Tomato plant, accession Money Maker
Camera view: vertical (180 deg); turntable rotation: 30 degrees
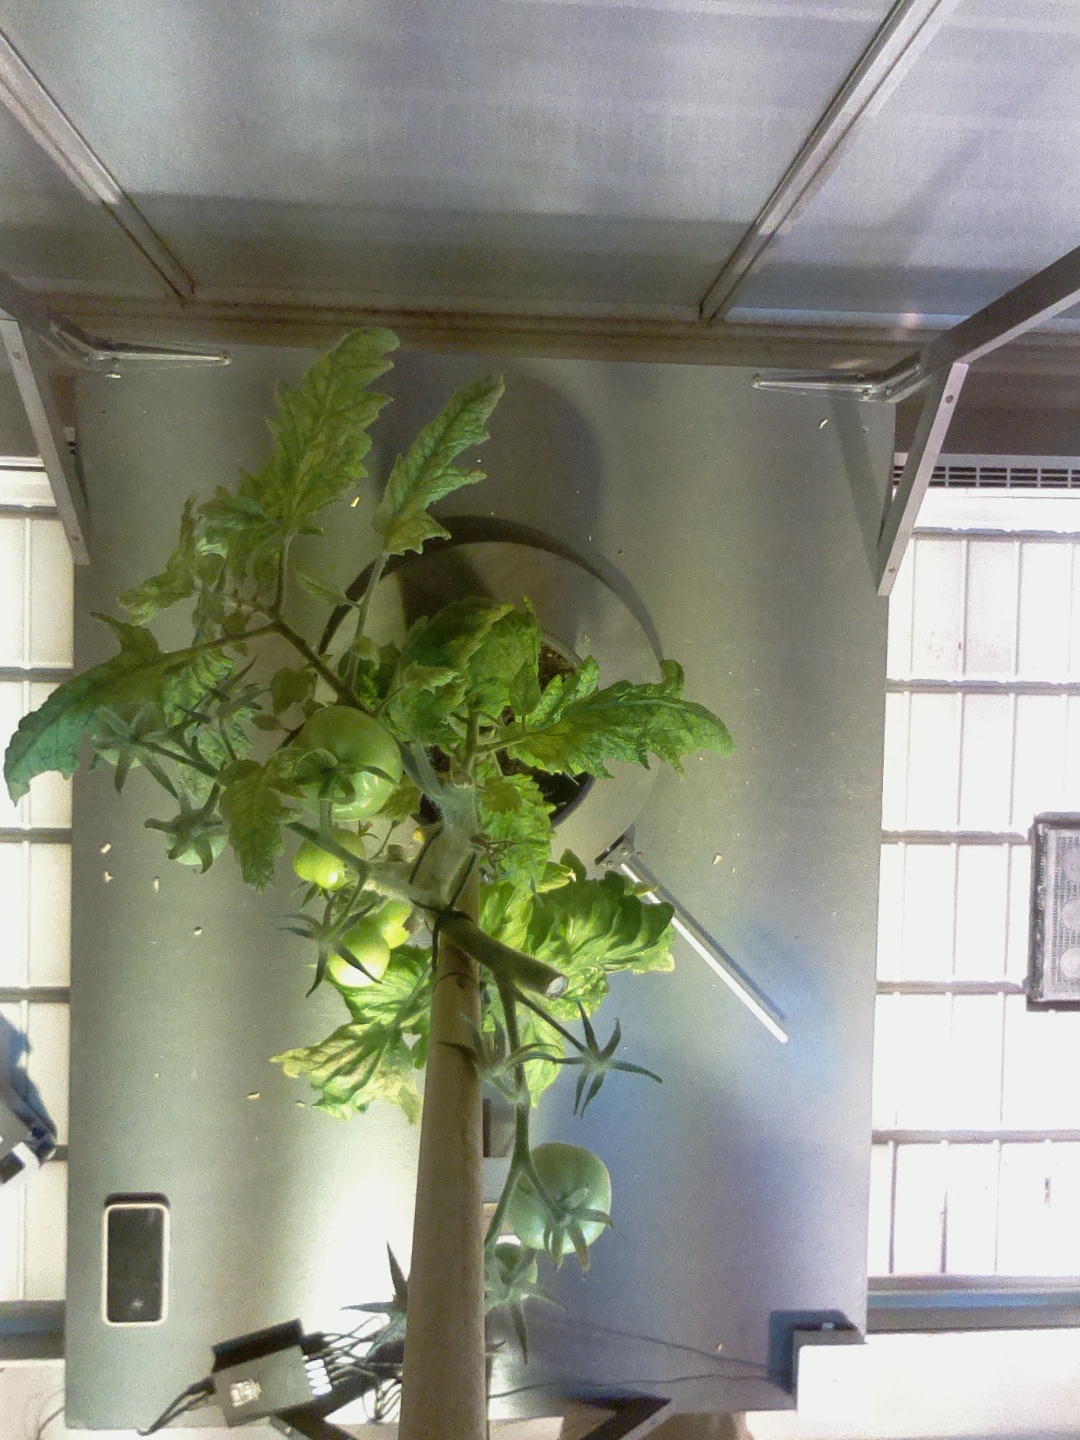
BBCH growth stage 78: 80% -90% of final fruit size